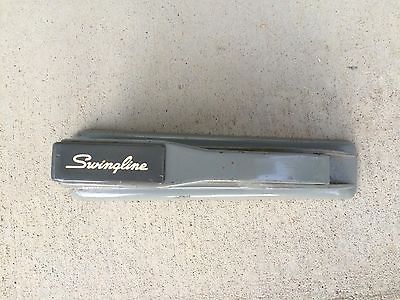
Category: stapler